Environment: real
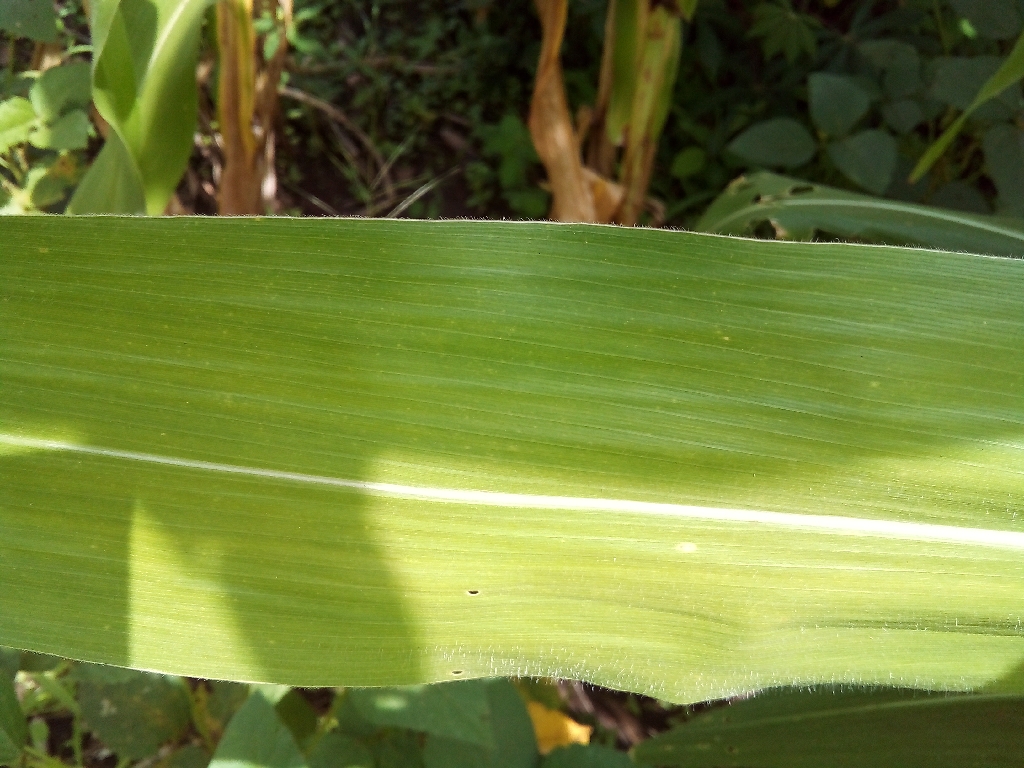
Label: healthy